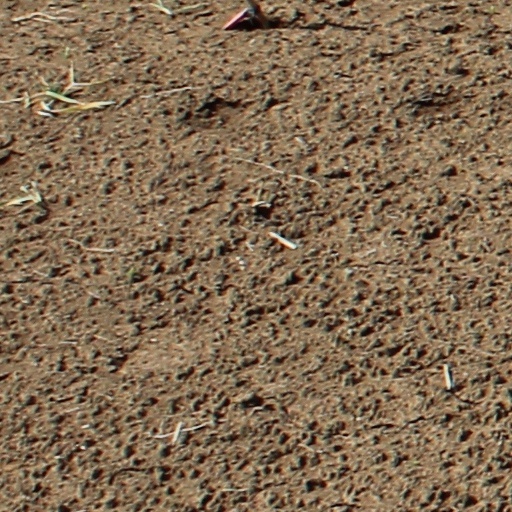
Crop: wheat